Hermione Baddeley

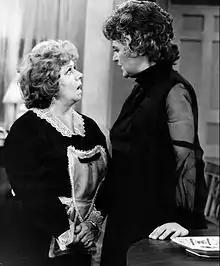
Baddeley (left) as Mrs Naugatuck in "Maude", with Bea Arthur

Baddeley was known for supporting performances in such films as "Passport to Pimlico" (1949), "Tom Brown's Schooldays" and "Scrooge" (both 1951), "The Pickwick Papers" (1952), "The Belles of St Trinian's" (1954), "Mary Poppins" (as Ellen, the maidservant), and "The Unsinkable Molly Brown" (both 1964), although she first began making films back in the 1920s. One of her more important roles was in "Brighton Rock" (1948), in which she played Ida, one of the main characters, whose personal investigation into the disappearance of a friend threatens the anti-hero Pinkie.